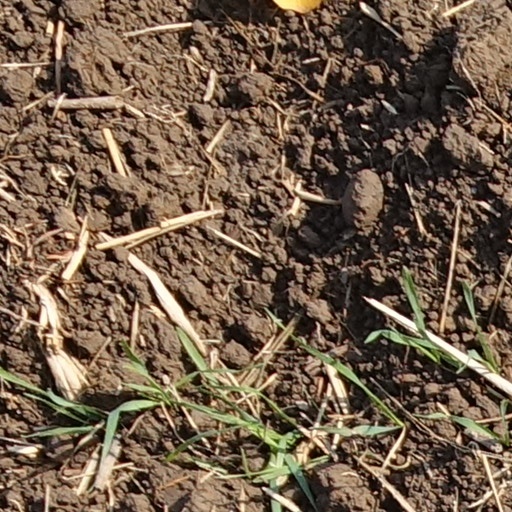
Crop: wheat